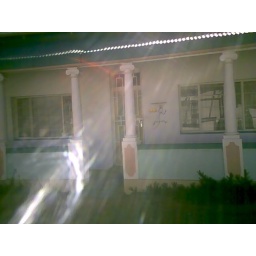
The house across the road from me in Philippolis